Sixty Lights

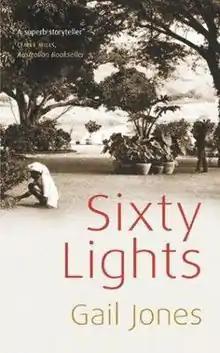
First edition

Sixty Lights is a 2004 novel by Australian author Gail Jones.